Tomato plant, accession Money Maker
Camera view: tilt-top (135 deg); turntable rotation: 30 degrees
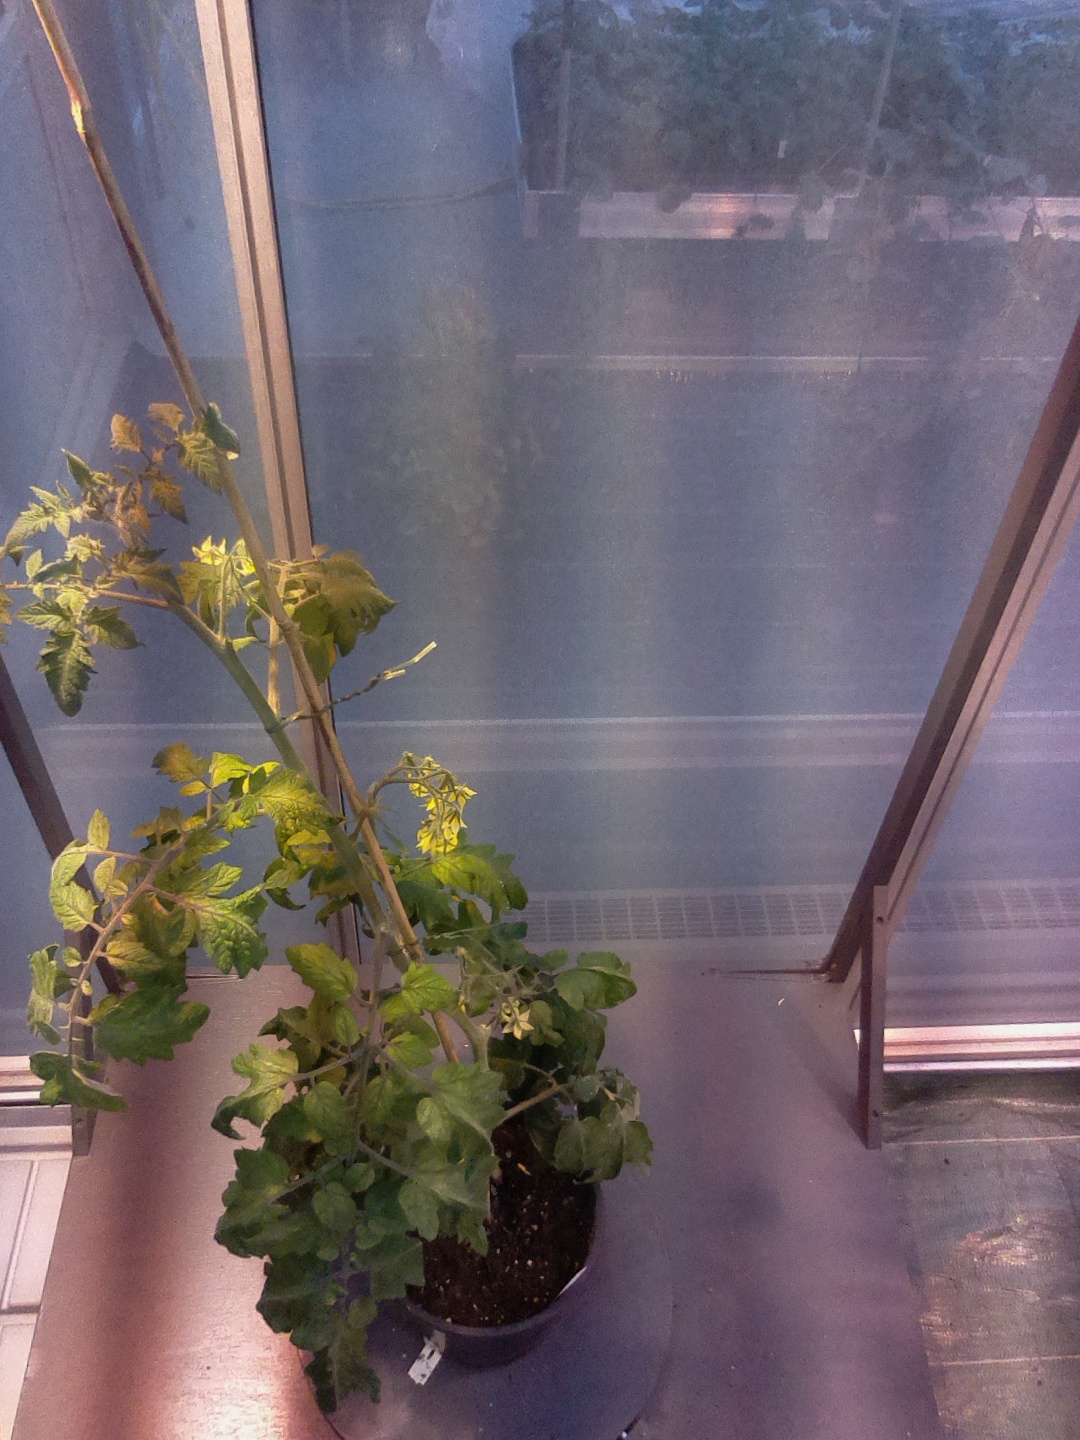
BBCH growth stage 70: Fruits at the main stem or branches visibles